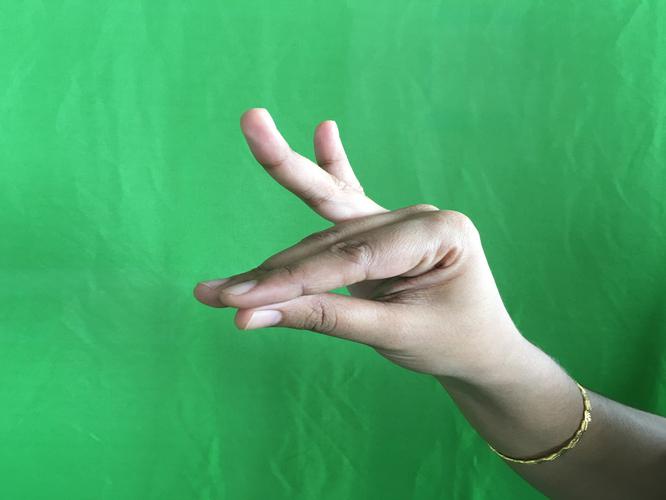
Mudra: Katakamukha_1
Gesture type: single_hand